Ebru Topçu

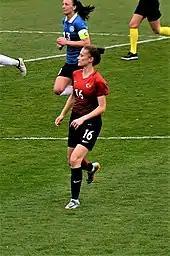
Ebru Topçu (red/black) playing for Turkey national in the friendly match against Estonia at TFF Riva Facility on April 7, 2018.

At the age of 14, she was admitted to the Turkey Girls' U-15 team. In her ever first international match, she scored three goals against the Russian girls on November 23, 2010.